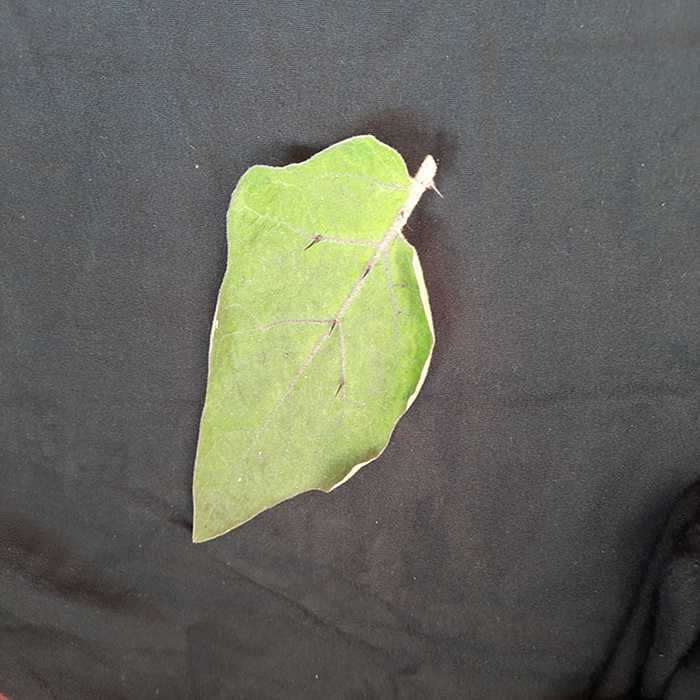
Plant: Eggplant
Label: Eggplant fresh leaf